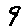
Label: 9